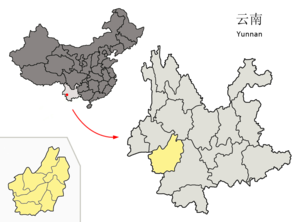
Lincang
Lincangs beliggenhed i Yunnan
Lincang er et bypræfektur i den sydvestlige del Folkerepublikken Kinas sydvestligste provins, Yunnan. Det har et areal på 24.469 km², og en befolkning på 2.150.000 mennesker. I bjergene her bor Wa-folket. Det blev anset som for «vildt» til at interessere nabomagterne, som både det britisk styrede Burma og Kina. Muligvis havde wa-folkets ry som hovedejægere noget med dette indtryk at gøre.